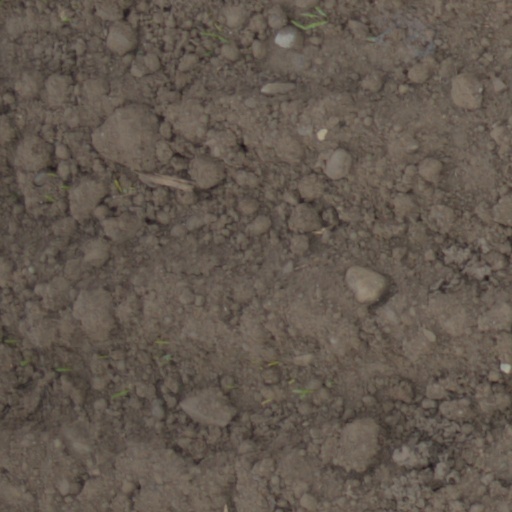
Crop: wheat